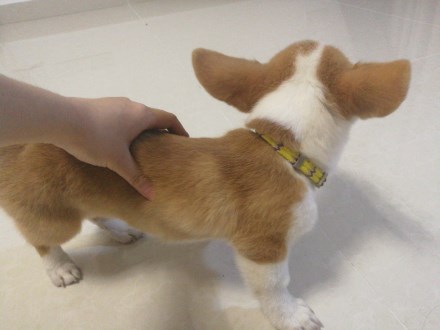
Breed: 2909-n000116-Cardigan